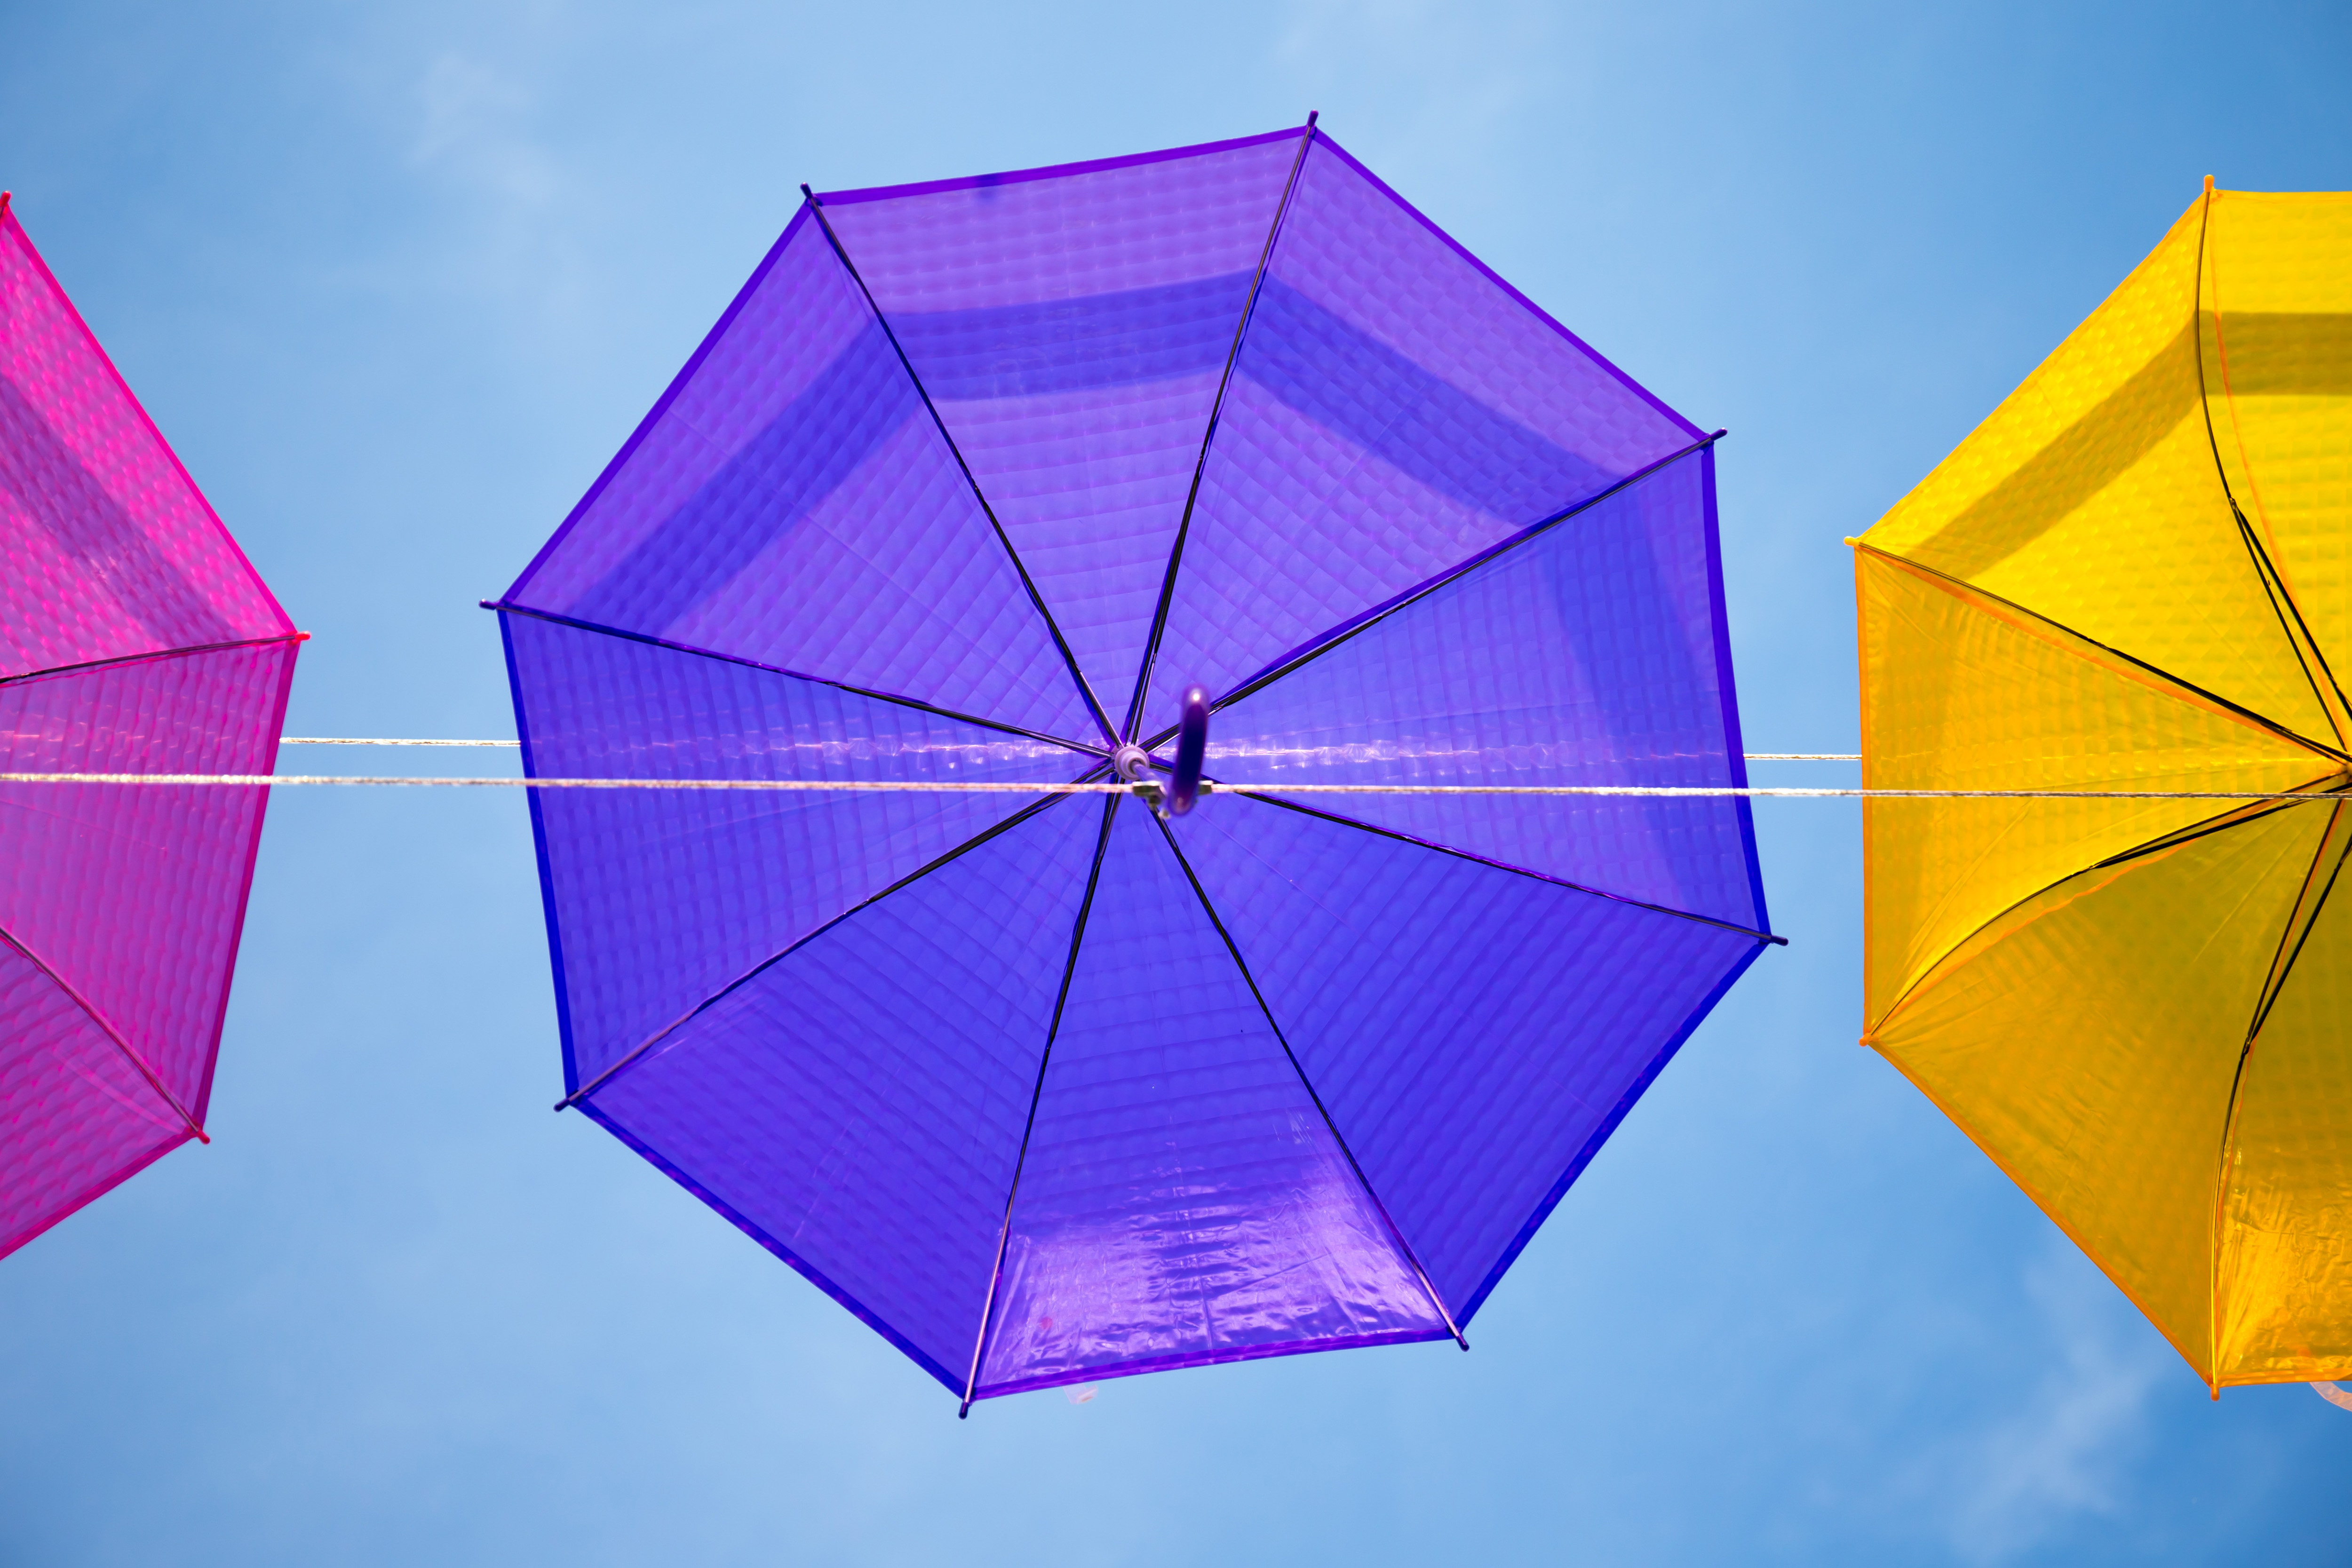
umbrella, purple, line, violet, symmetry, Material property, fashion accessory